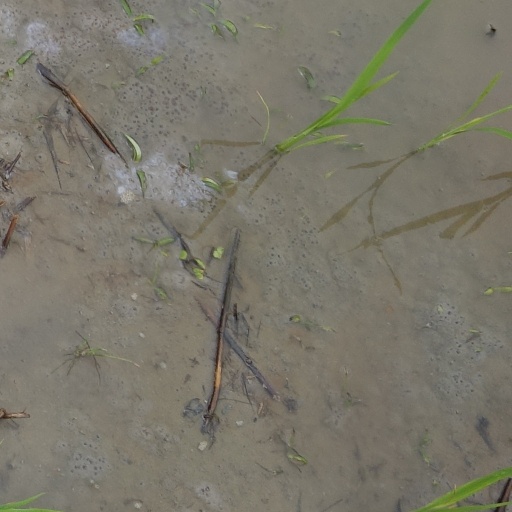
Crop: rice